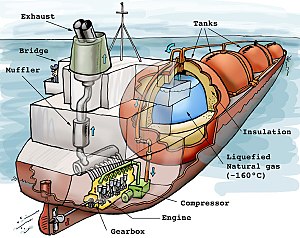
Liquified Natural Gas
Tegning af tankskib til transport af LNG
Liquified Natural Gas er den flydende form af naturgas. LNG bliver dannet ved at nedkøle naturgas i en LNG-kondensator til omkring minus 162 °C. Hermed fortættes naturgassen til flydende form, ligesom vanddamp vil fortættes til vand hvis det køles ned under 100 °C. Den store fordel ved at køle naturgas ned til LNG er, at man kan transportere den i væskeform, hvilket sker i enorme specialbyggede, supertanker-lignende skibe.